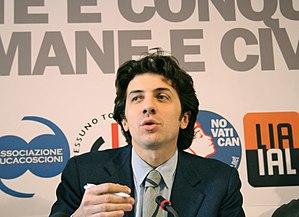
Marco Cappato est un homme politique italien, membre des Radicaux italiens, appartenant au bureau national du parti et ancien député au Parlement européen où il était inscrit au groupe ADLE.